Ferrari Mondial

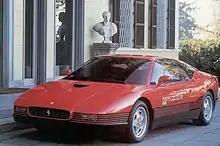
1987 Ferrari Mondial t Pace car s/n 76390

The "t" was home to other Ferrari firsts: It used power-assisted steering for the first time and had a 3-position electronically controlled suspension for a variable tradeoff between ride quality and road holding. It also had a standard anti-lock braking system.